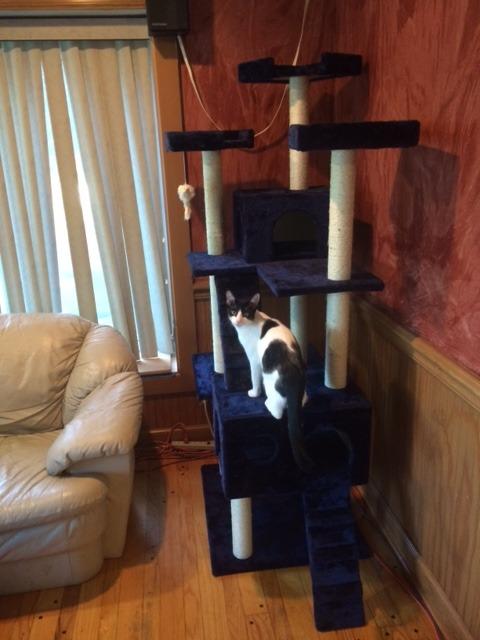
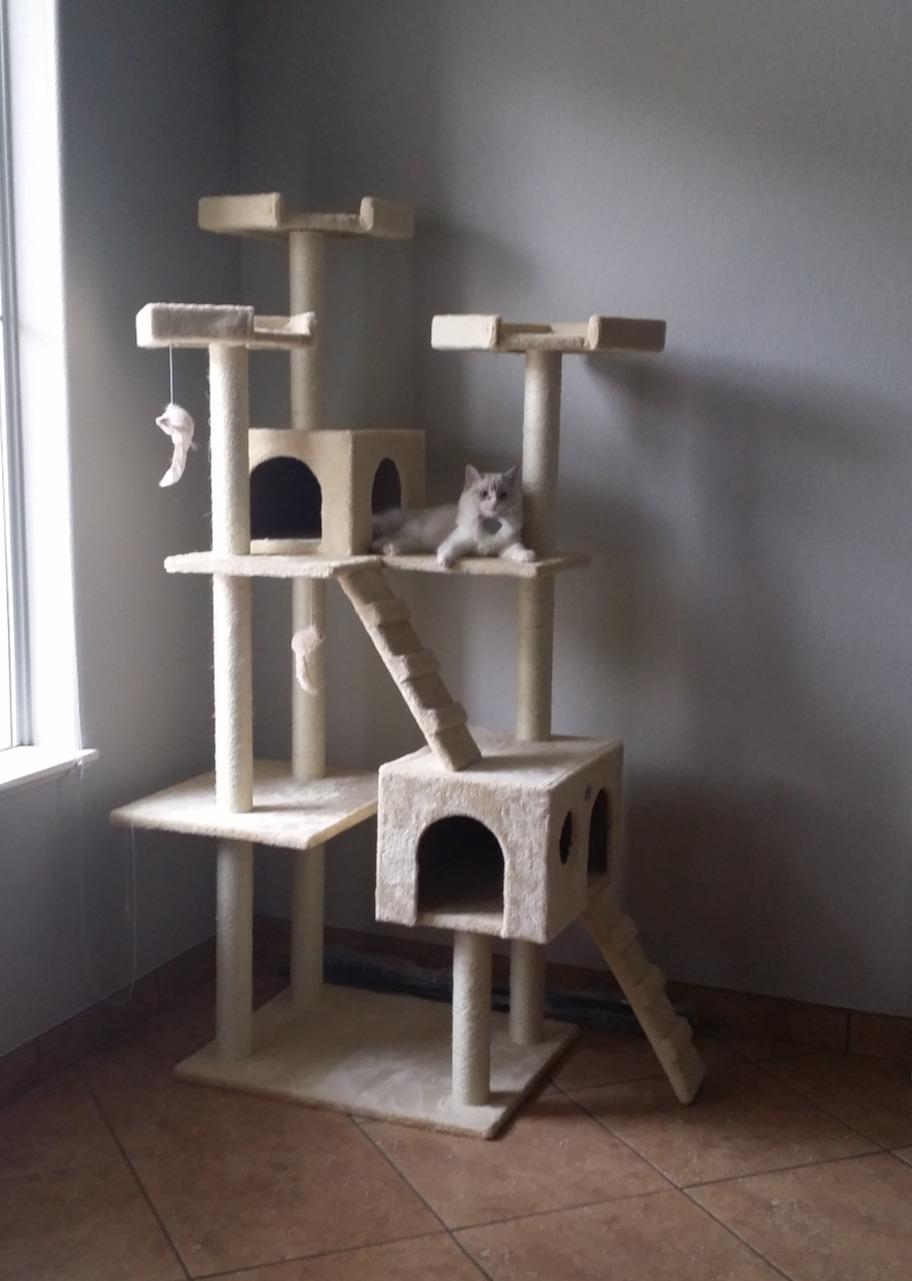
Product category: items_cat tree
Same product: no